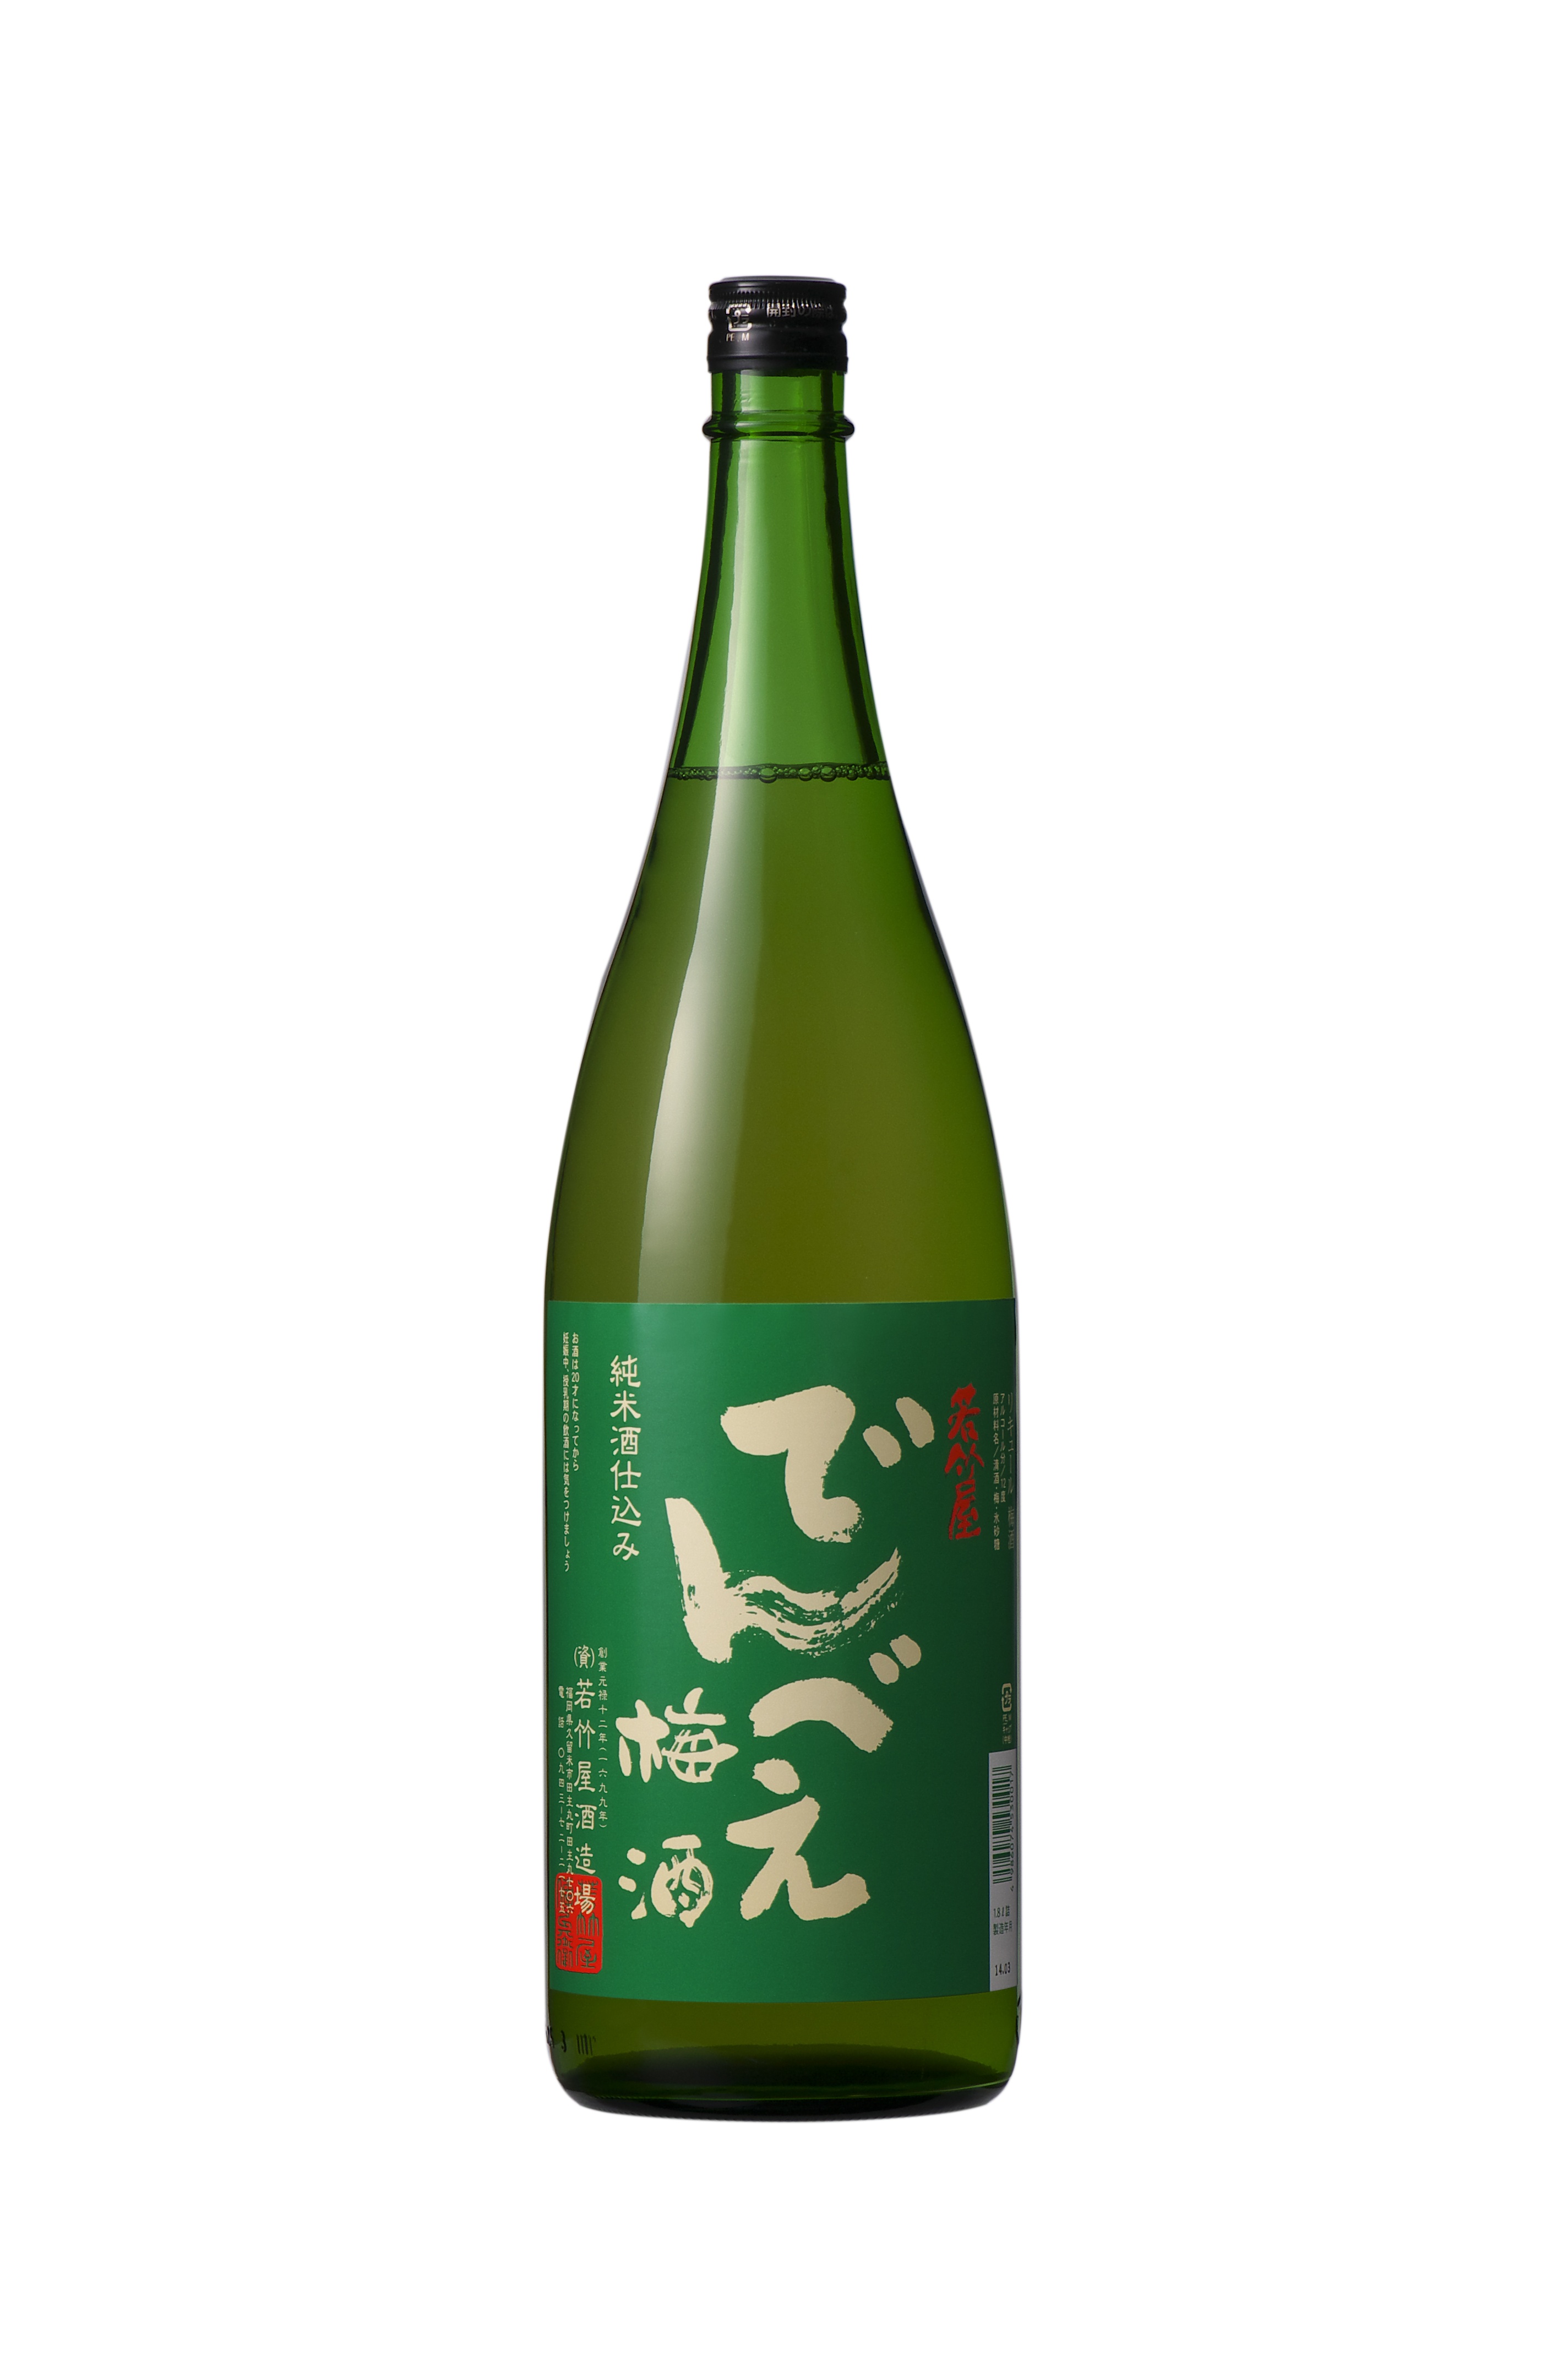
でんべえ梅酒【常温配送】
Brand: 若竹屋酒造場
日本酒で醸した酸味が特徴で、冷や、ロックはもちろん、お燗にもよく合います。 ■内容量／1.8L、720ML ■配送種別／常温（普通便）でお送りします。
Category: Food, Beverages & Tobacco > Beverages > Alcoholic Beverages > Liquor & Spirits